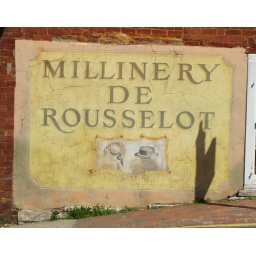
I really liked this sign on the side of a building in downtown Lexington, Virginia.